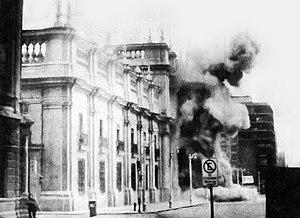
Coup du 11 Septembre 1973. Bombardement de La Moneda (palais présidentiel) Русский: Переворот 11 сентября 1973 года. Бомбардировка президентского дворца «Ла-Монеда»
La dictature militaire d'Augusto Pinochet gouverna le Chili pendant 16 ans, du coup d'État du 11 septembre 1973 jusqu’au 11 mars 1990, à la suite du référendum de 1988.
Víctor Pey Casado est un ingénieur, professeur et patron de presse espagnol naturalisé chilien.
Le coup d’État du 11 septembre 1973 au Chili est un événement marquant de l'histoire du Chili. Le mardi 11 septembre 1973, le gouvernement du président démocratiquement élu Salvador Allende est renversé par un coup d'État militaire.